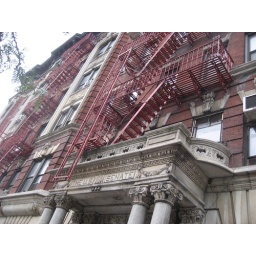
Random building near 14th street